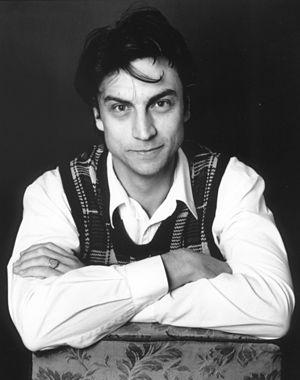
Jockum Nordström est un artiste suédois. Il est réputé pour ses collages.